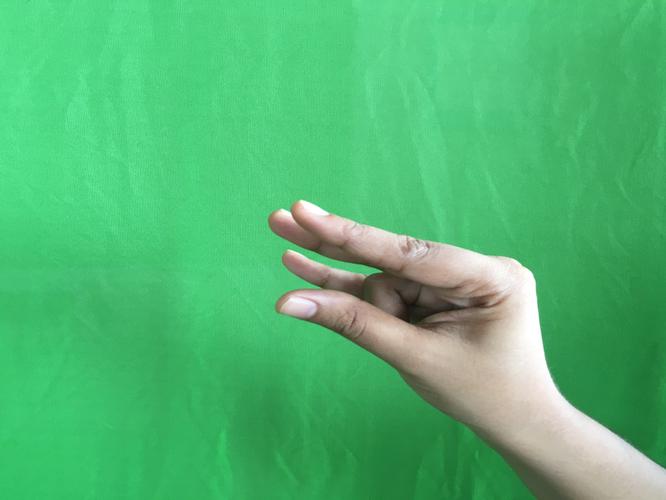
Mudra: Kangulam
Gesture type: single_hand